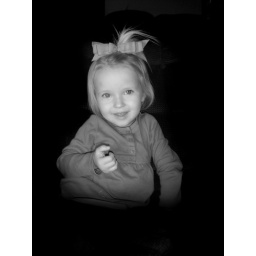
Original picture she is just sitting on our chair in the living room. I adjusted it in Adobe Photo Shop